Burgberg (ridge)

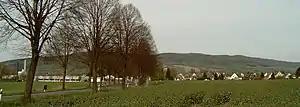
The Burgberg. In the foreground the Flecken Bevern

The Burgberg, which belongs to the Solling-Vogler Nature Park, is located in the district of Holzminden in the Weser Uplands between the hill ranges of the Vogler to the north, the Homburgwald to the northeast, and the Solling to the south. It lies between the towns of Bevern in the southwest and Golmbach and Stadtoldendorf in the east. To the west flows the River Weser.